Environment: real
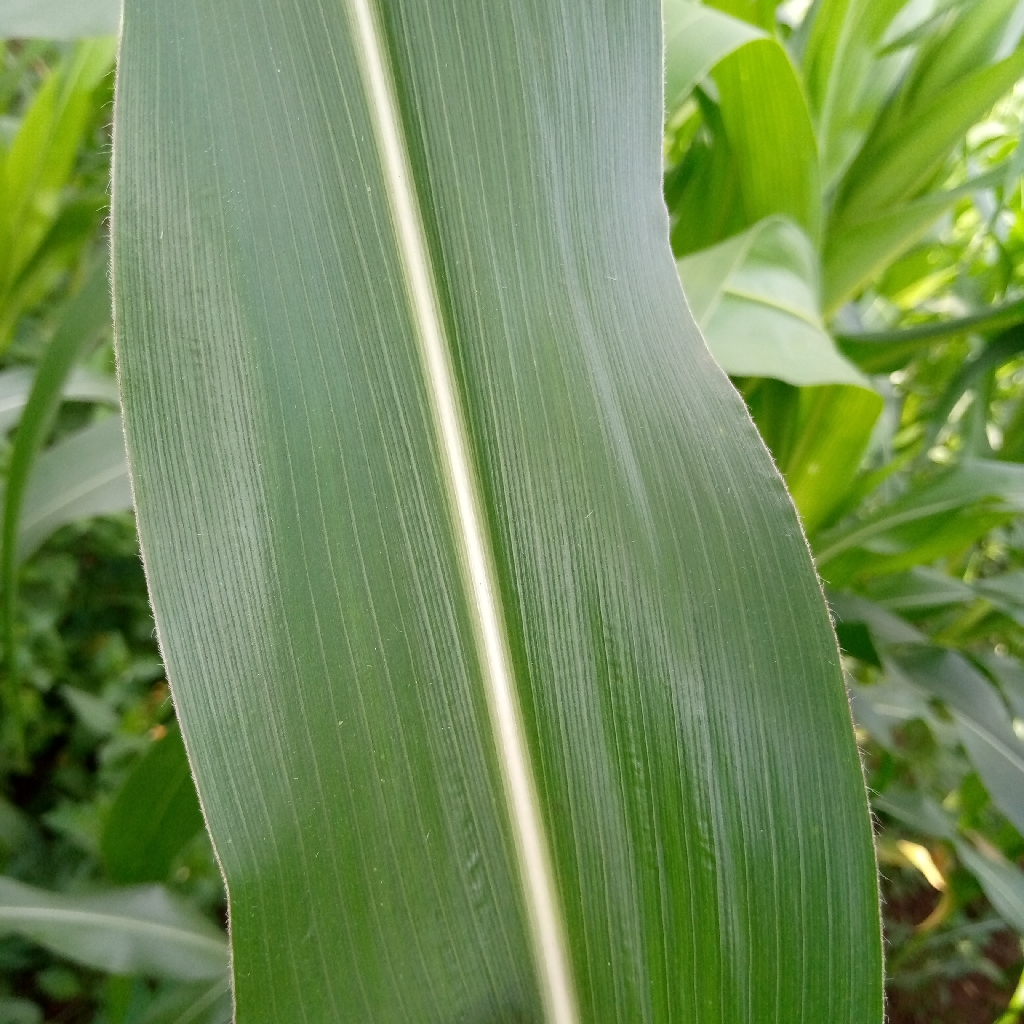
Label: healthy